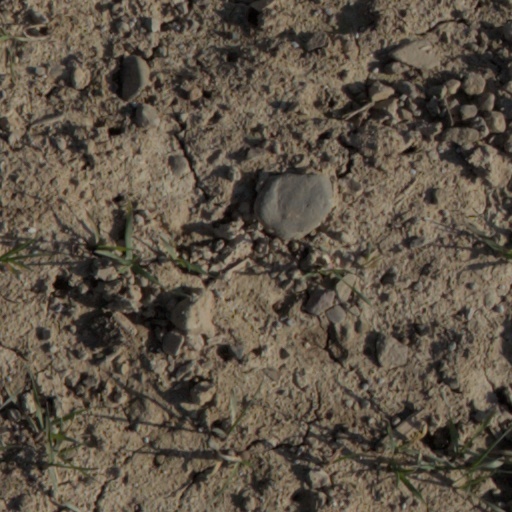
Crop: wheat